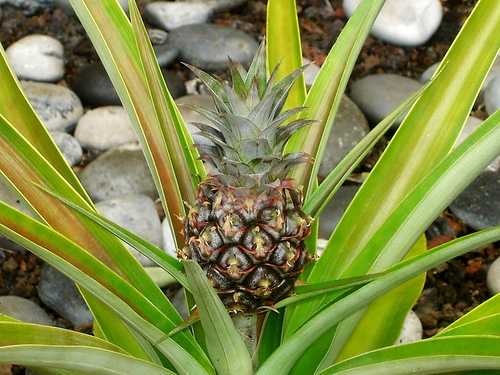
Label: Pineapple